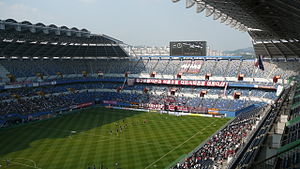
Daejeon World Cup Stadium
Daejeon World Cup Stadium
Daejeon World Cup Stadium er et fodboldstadion i Daejeon i Sydkorea. Stadionet, som blev brugt under VM i fodbold 2002, har en kapacitet på 41 295 personer.